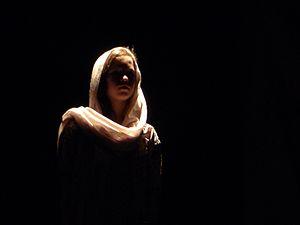
Incendies est une pièce de théâtre de Wajdi Mouawad créée le 14 mars 2003.